Nanjing

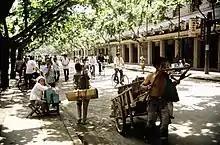
Nanjing city centre in May 1987

Nanjing is located at the lower reaches of the Yangtze River. The Yangtze River runs diagonally across the city from southwest to northeast. It is about 93 kilometers long and more than 300 kilometers away from the sea entrance. The Qinhuai River rushes from south to north, passes through the main urban area, and joins the Yangtze River. It is known as the mother river of Nanjing. Xuanwu Lake and Mochou Lake are like two pearls embedded in the main city. The water area of the city now accounts for about 11%. The river and lake water system mainly belongs to the Yangtze River system, and only the rivers that flow into Gaoyou Lake and Baoying Lake in the northern part of Liuhe District belong to the Huai River system. The Yangtze River system includes the Qinhuai River system in the south of the Yangtze River, the Chuhe River system in the north of the Yangtze River, the riverside system formed by small rivers that flow into the river on both sides of the river, the two lakes system composed of Shijiu Lake and Gucheng Lake, and the West Taihu Lake system in the east of Gaochun. The groundwater resources are abundant and the water quality is excellent, and the Pukou Pearl Spring is particularly famous. Jiangning Tangshan and Pukou Tangquan are hot spring areas with a long history.